Wolfbane (novel)

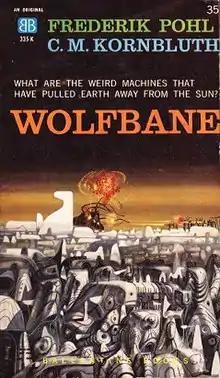
First edition (paperback)

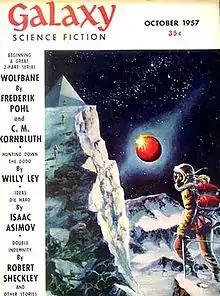
"Wolfbane" was serialized in "Galaxy Science Fiction" in 1957, with a cover illustration by Wally Wood

Wolfbane is a science fiction novel by American writers Frederik Pohl and C. M. Kornbluth, published in 1959. It was serialized in "Galaxy" in 1957, with illustrations by Wally Wood.